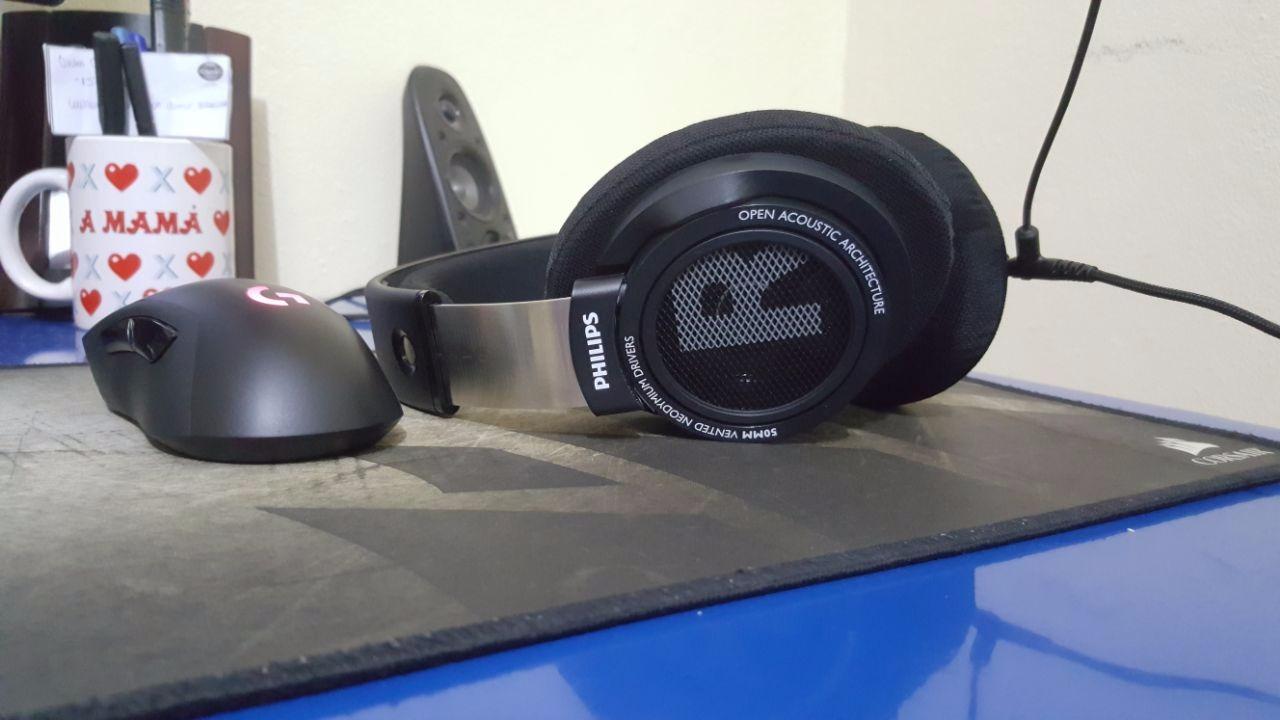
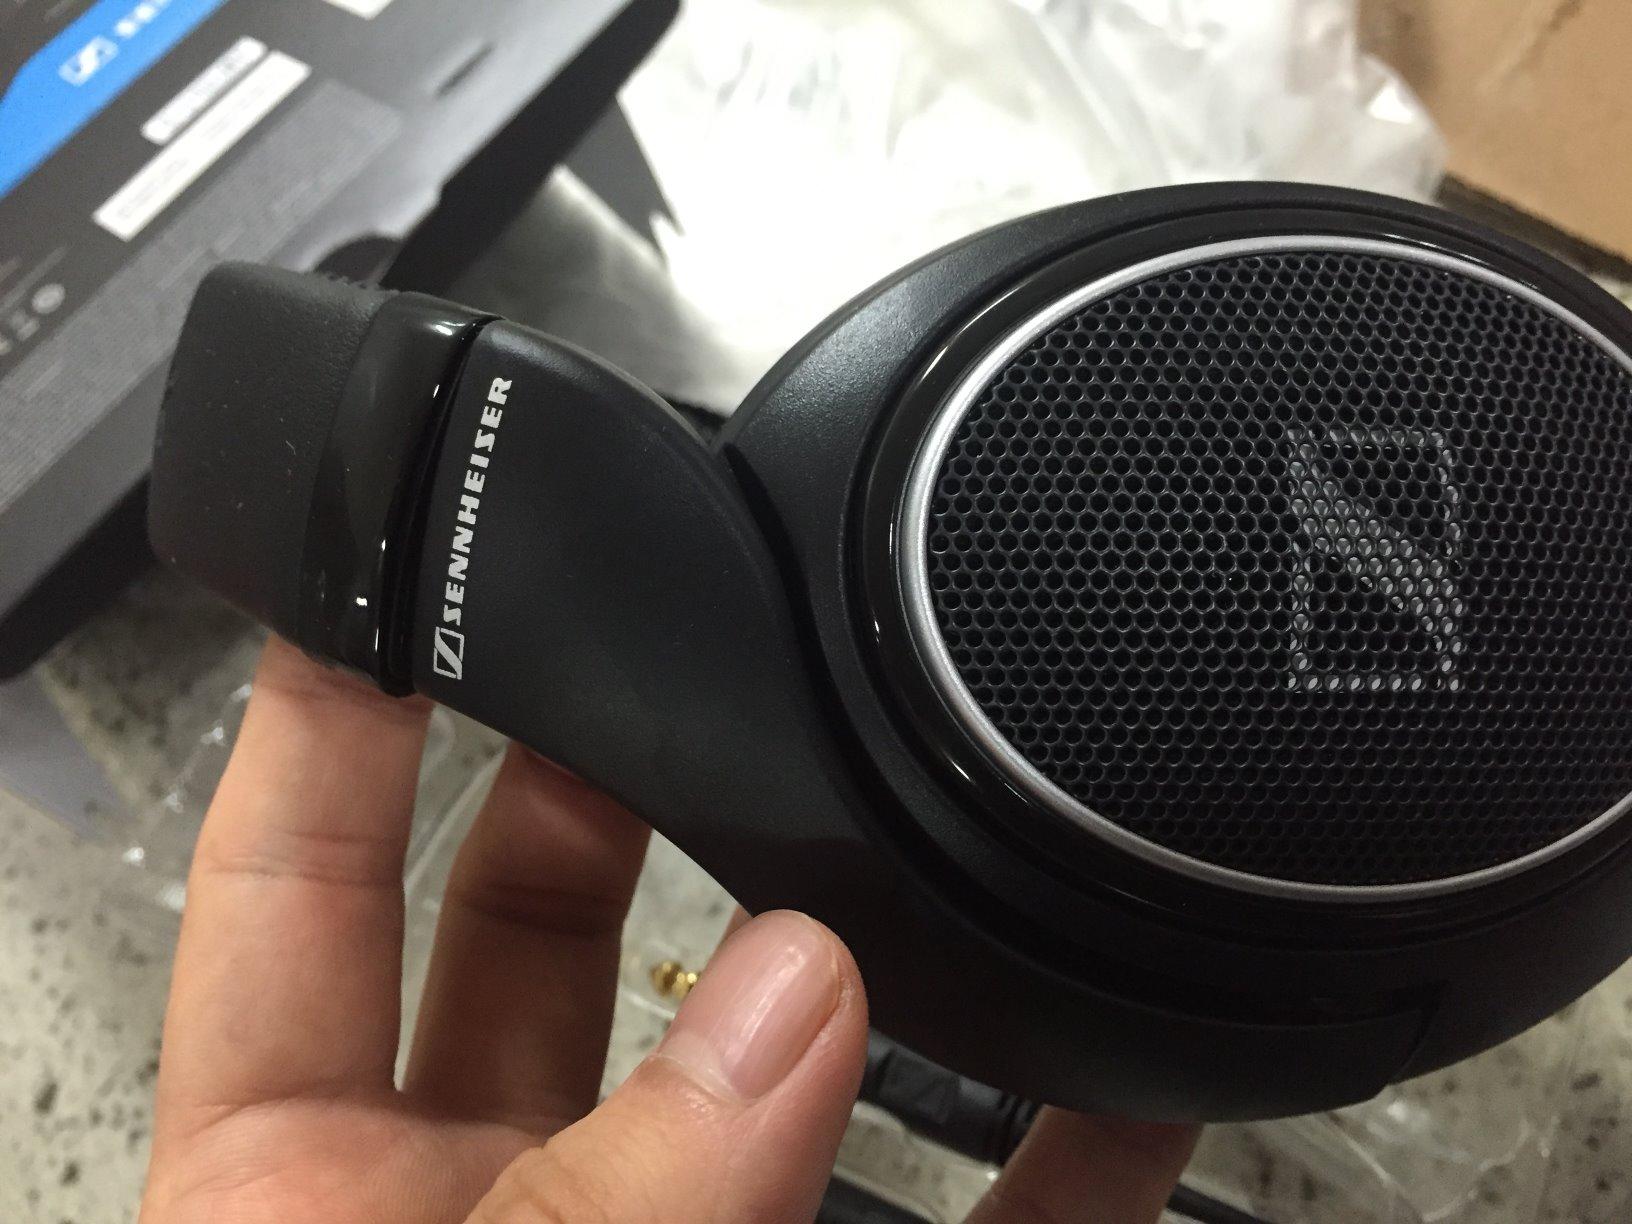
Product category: headphones
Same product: no